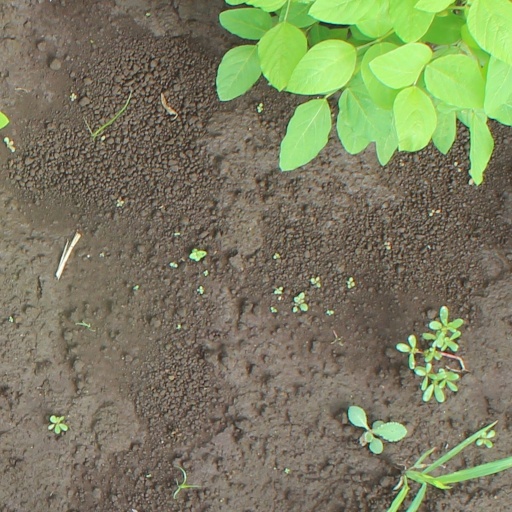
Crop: soybean